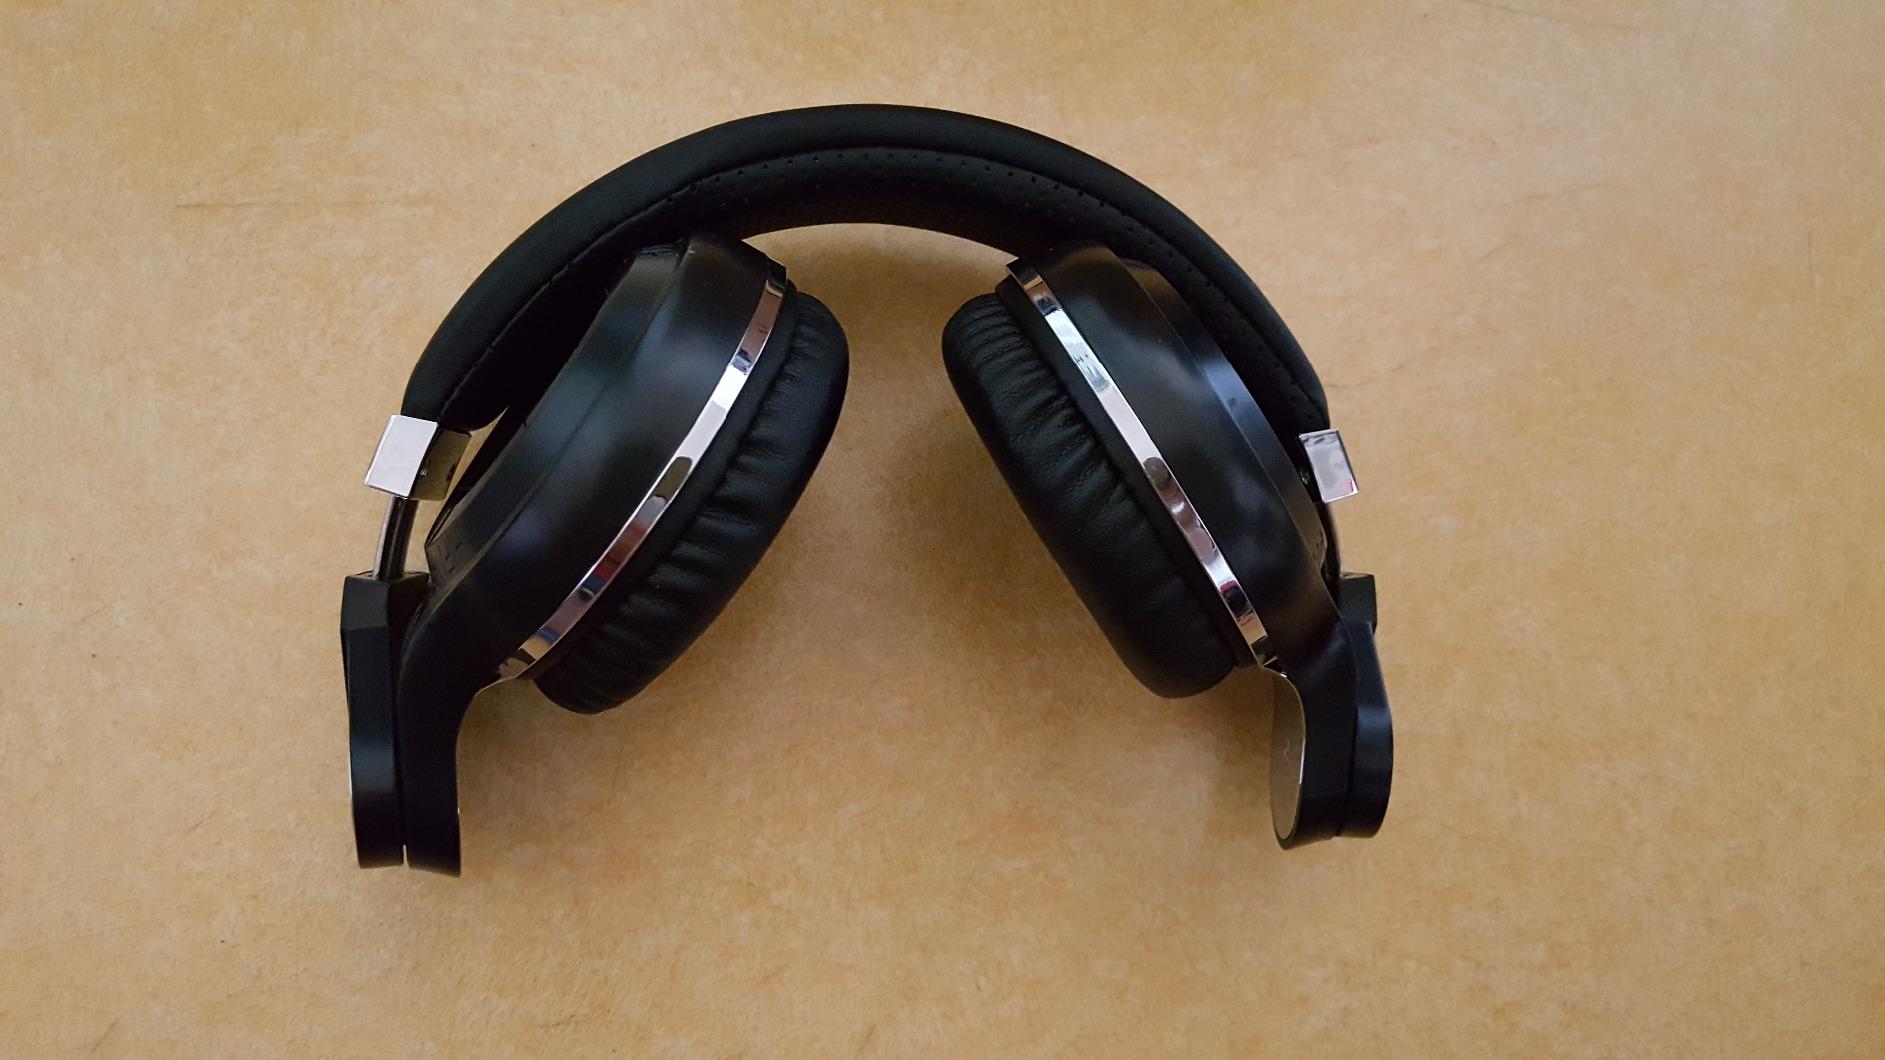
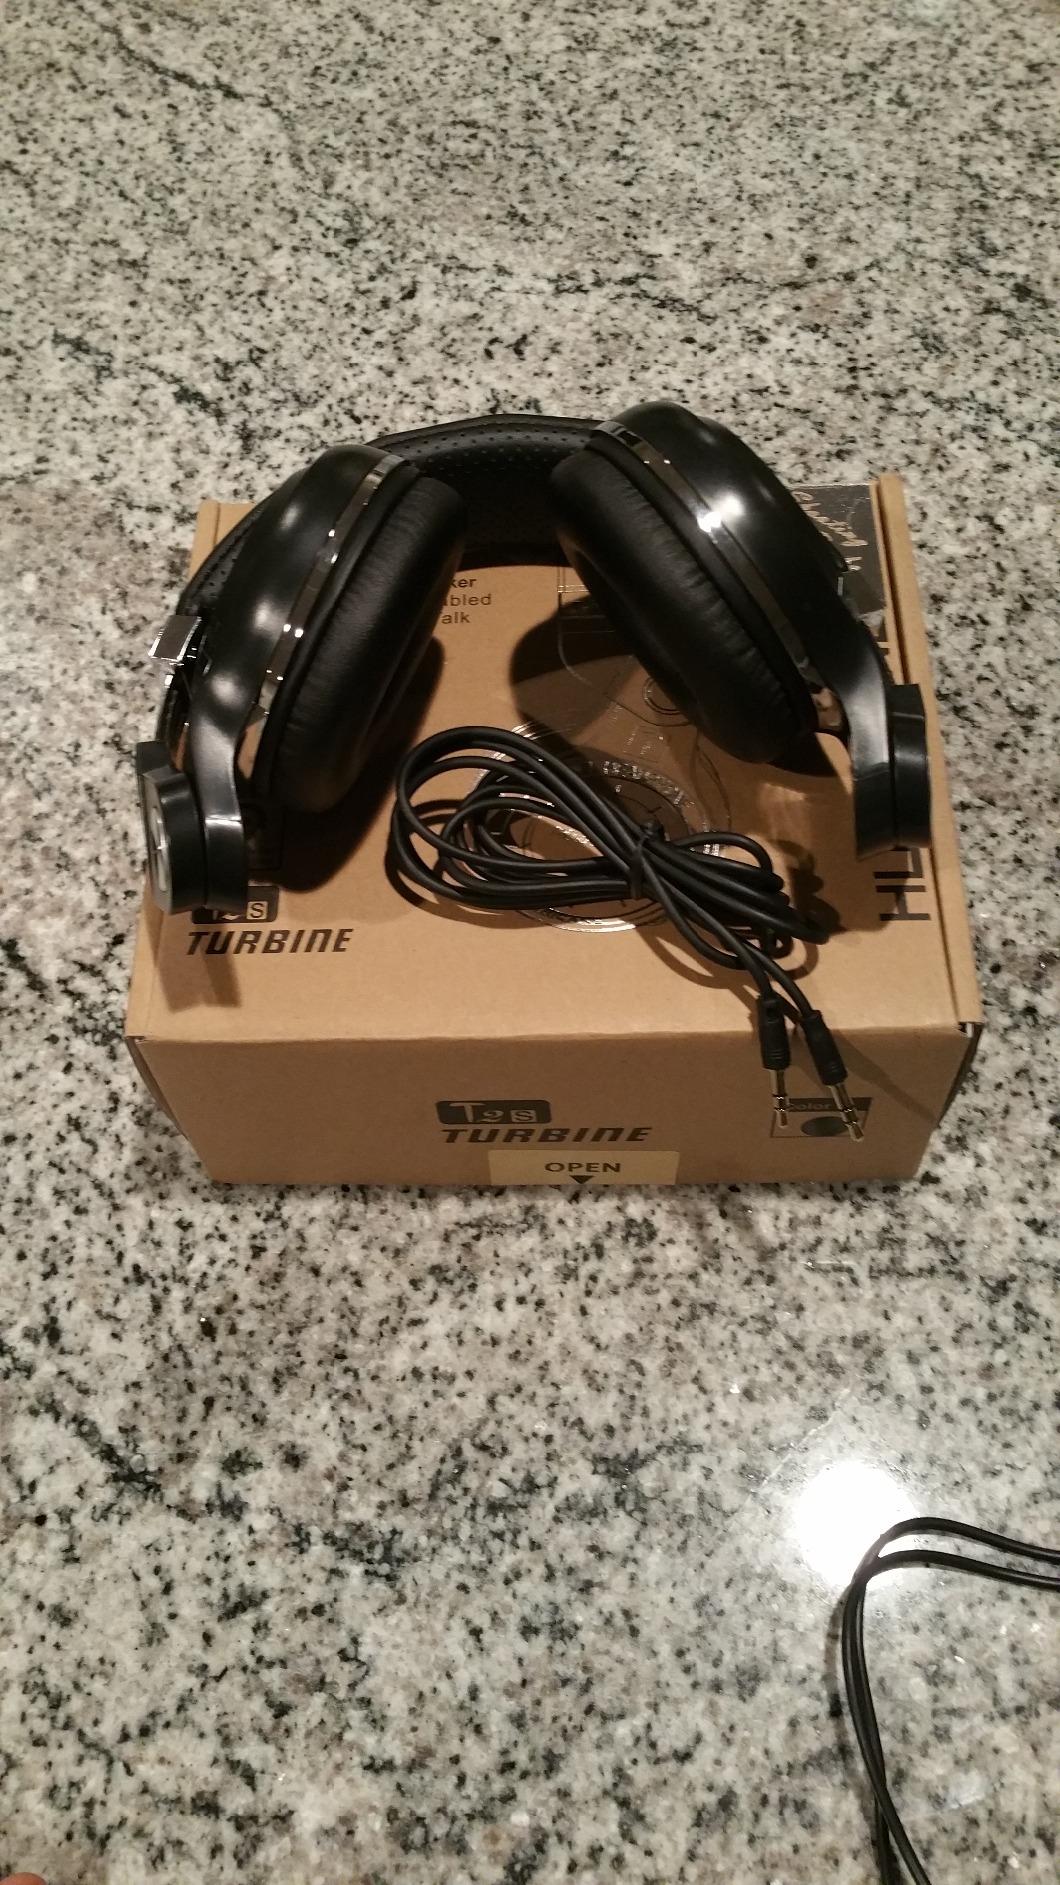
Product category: headphones
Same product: yes